Tang dynasty

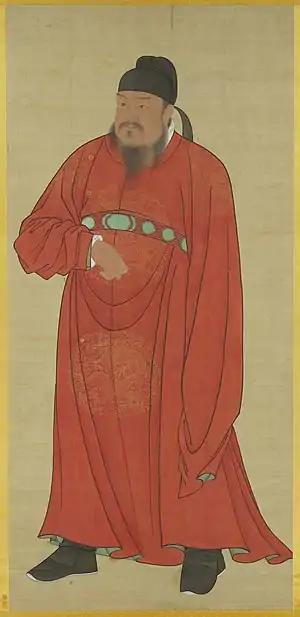
Portrait of Emperor Gaozu of Tang (566–635) dating to the Ming dynasty (1368–1644)

The House of Li had ethnic Han origins, and it belonged to the northwest military aristocracy prevalent during the Sui dynasty. According to official Tang records, they were paternally descended from Laozi, the traditional founder of Taoism (whose personal name was Li Dan or Li Er), the Han dynasty general Li Guang, and Li Gao, the founder of the Han-ruled Western Liang kingdom. This family was known as the Longxi Li lineage, which also included the prominent Tang poet Li Bai. The Tang emperors were partially of Xianbei ancestry, as Emperor Gaozu of Tang's mother Duchess Dugu was part-Xianbei. Apart from the traditional historiography, some modern historians have suggested the Tang imperial family might have modified its genealogy to conceal their Xianbei heritage.